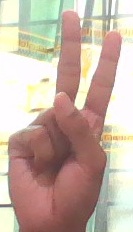
ASL sign: V